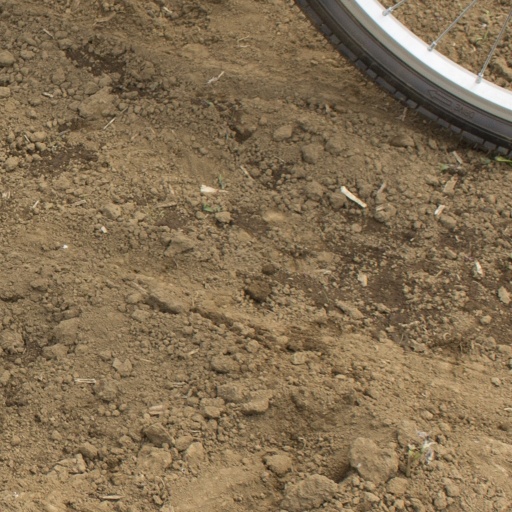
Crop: Jerusalem artichoke